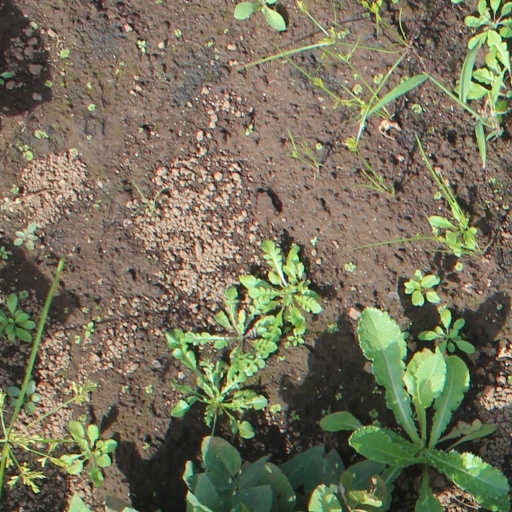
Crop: soybean